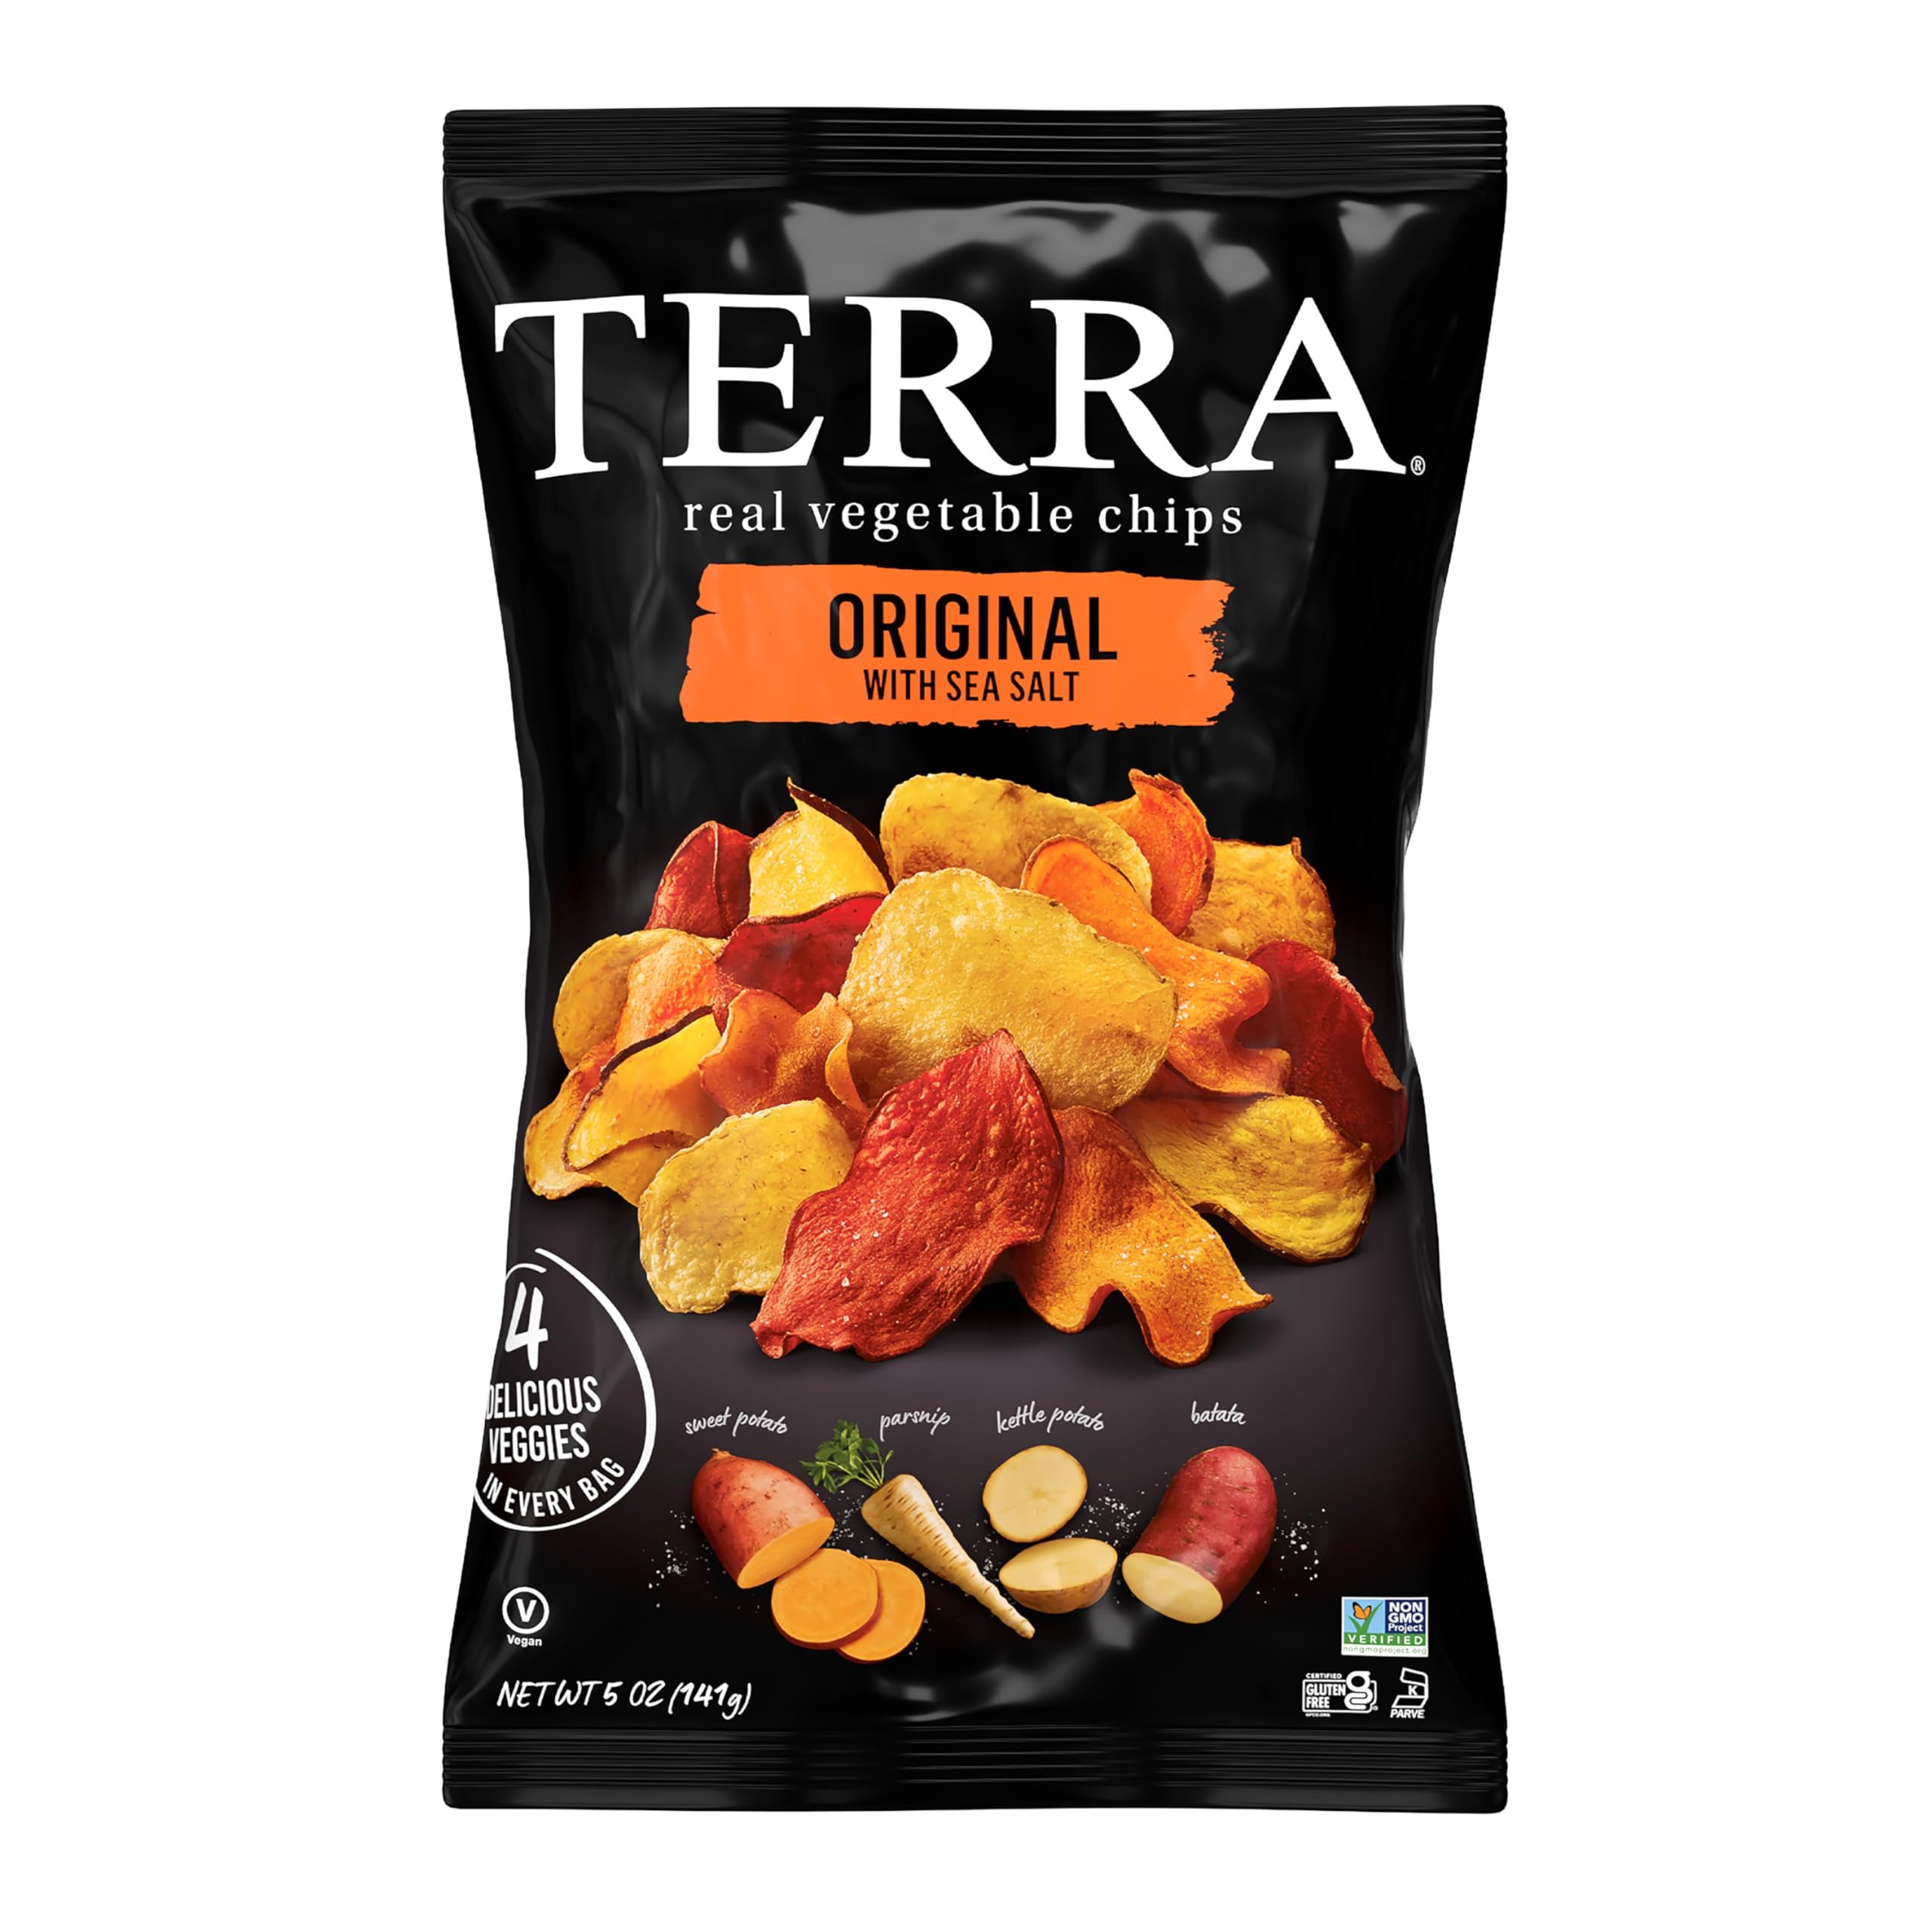
Item Name: Terra Vegetable Chips, Original Vegetable Chips with Sea Salt, 5 oz
Bullet Point 1: Vegan
Bullet Point 2: Certified gluten free
Bullet Point 3: Non-GMO Project verified
Bullet Point 4: Contains: 5 oz bag
Value: 5.0
Unit: Ounce

Price: 4.29